Hexaphosphabenzene

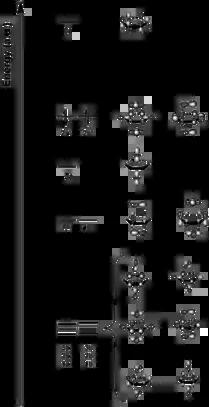

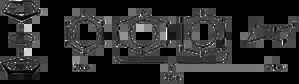

If one regards the planar ring as a 6π electron donor ligand, then [{(η-MeC)Mo}(μ,η-P)] is a triple-decker sandwich complex with 28 valence electrons. If , similar to CH, is taken as a 10π electron donor, a 32 valence electron count may be obtained. In most triple-decker complexes with an electron count ranging from 26 to 34, the structure of the middle ring is planar ([{(η-Cp)M}(μ,η-P)] with M = Mo, Sc, Y, Zr, Hf, V, Nb, Ta, Cr, and W). In the 24 valence electron [{(η-Cp)Ti}(μ,η-P)] complex, however, a distortion is observed, and the ring is puckered.